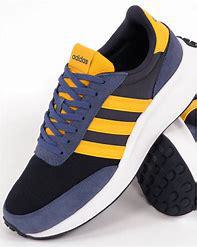
Brand: Adidas
Model: Run 70S